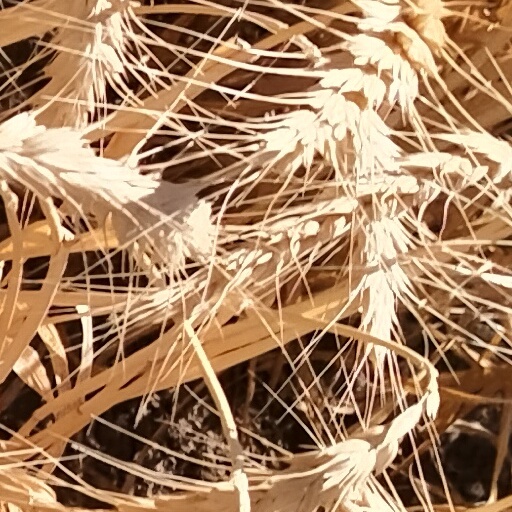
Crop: wheat